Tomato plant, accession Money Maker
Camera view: vertical (180 deg); turntable rotation: 300 degrees
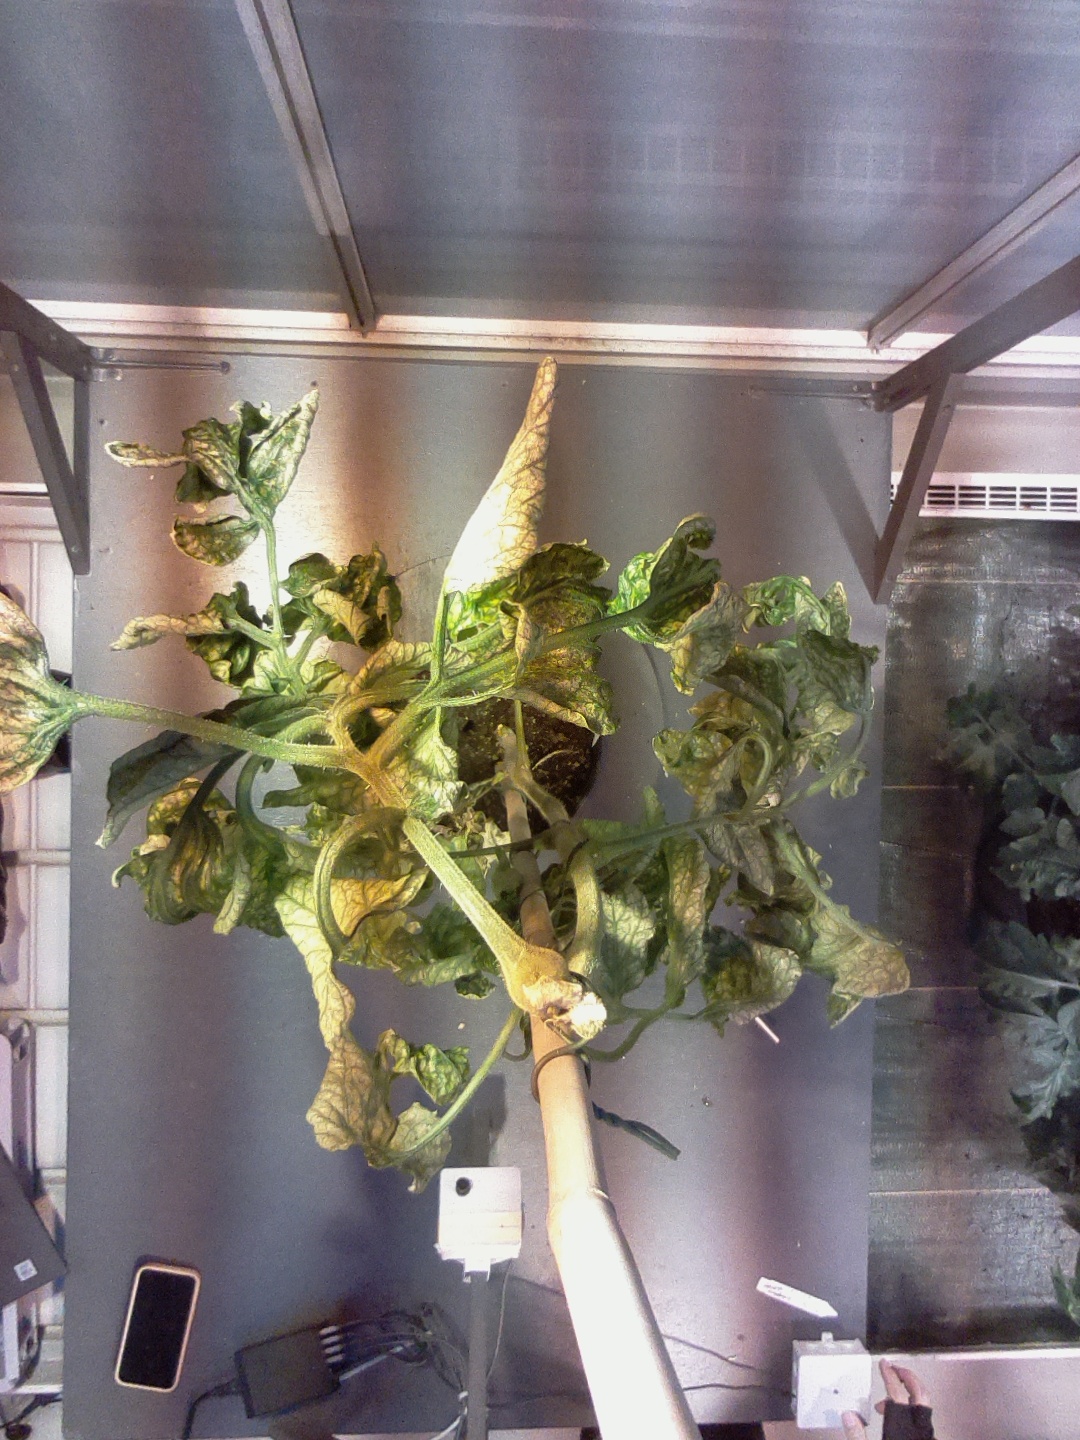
BBCH growth stage 52: 2 inflorescences visible